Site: brandenburg
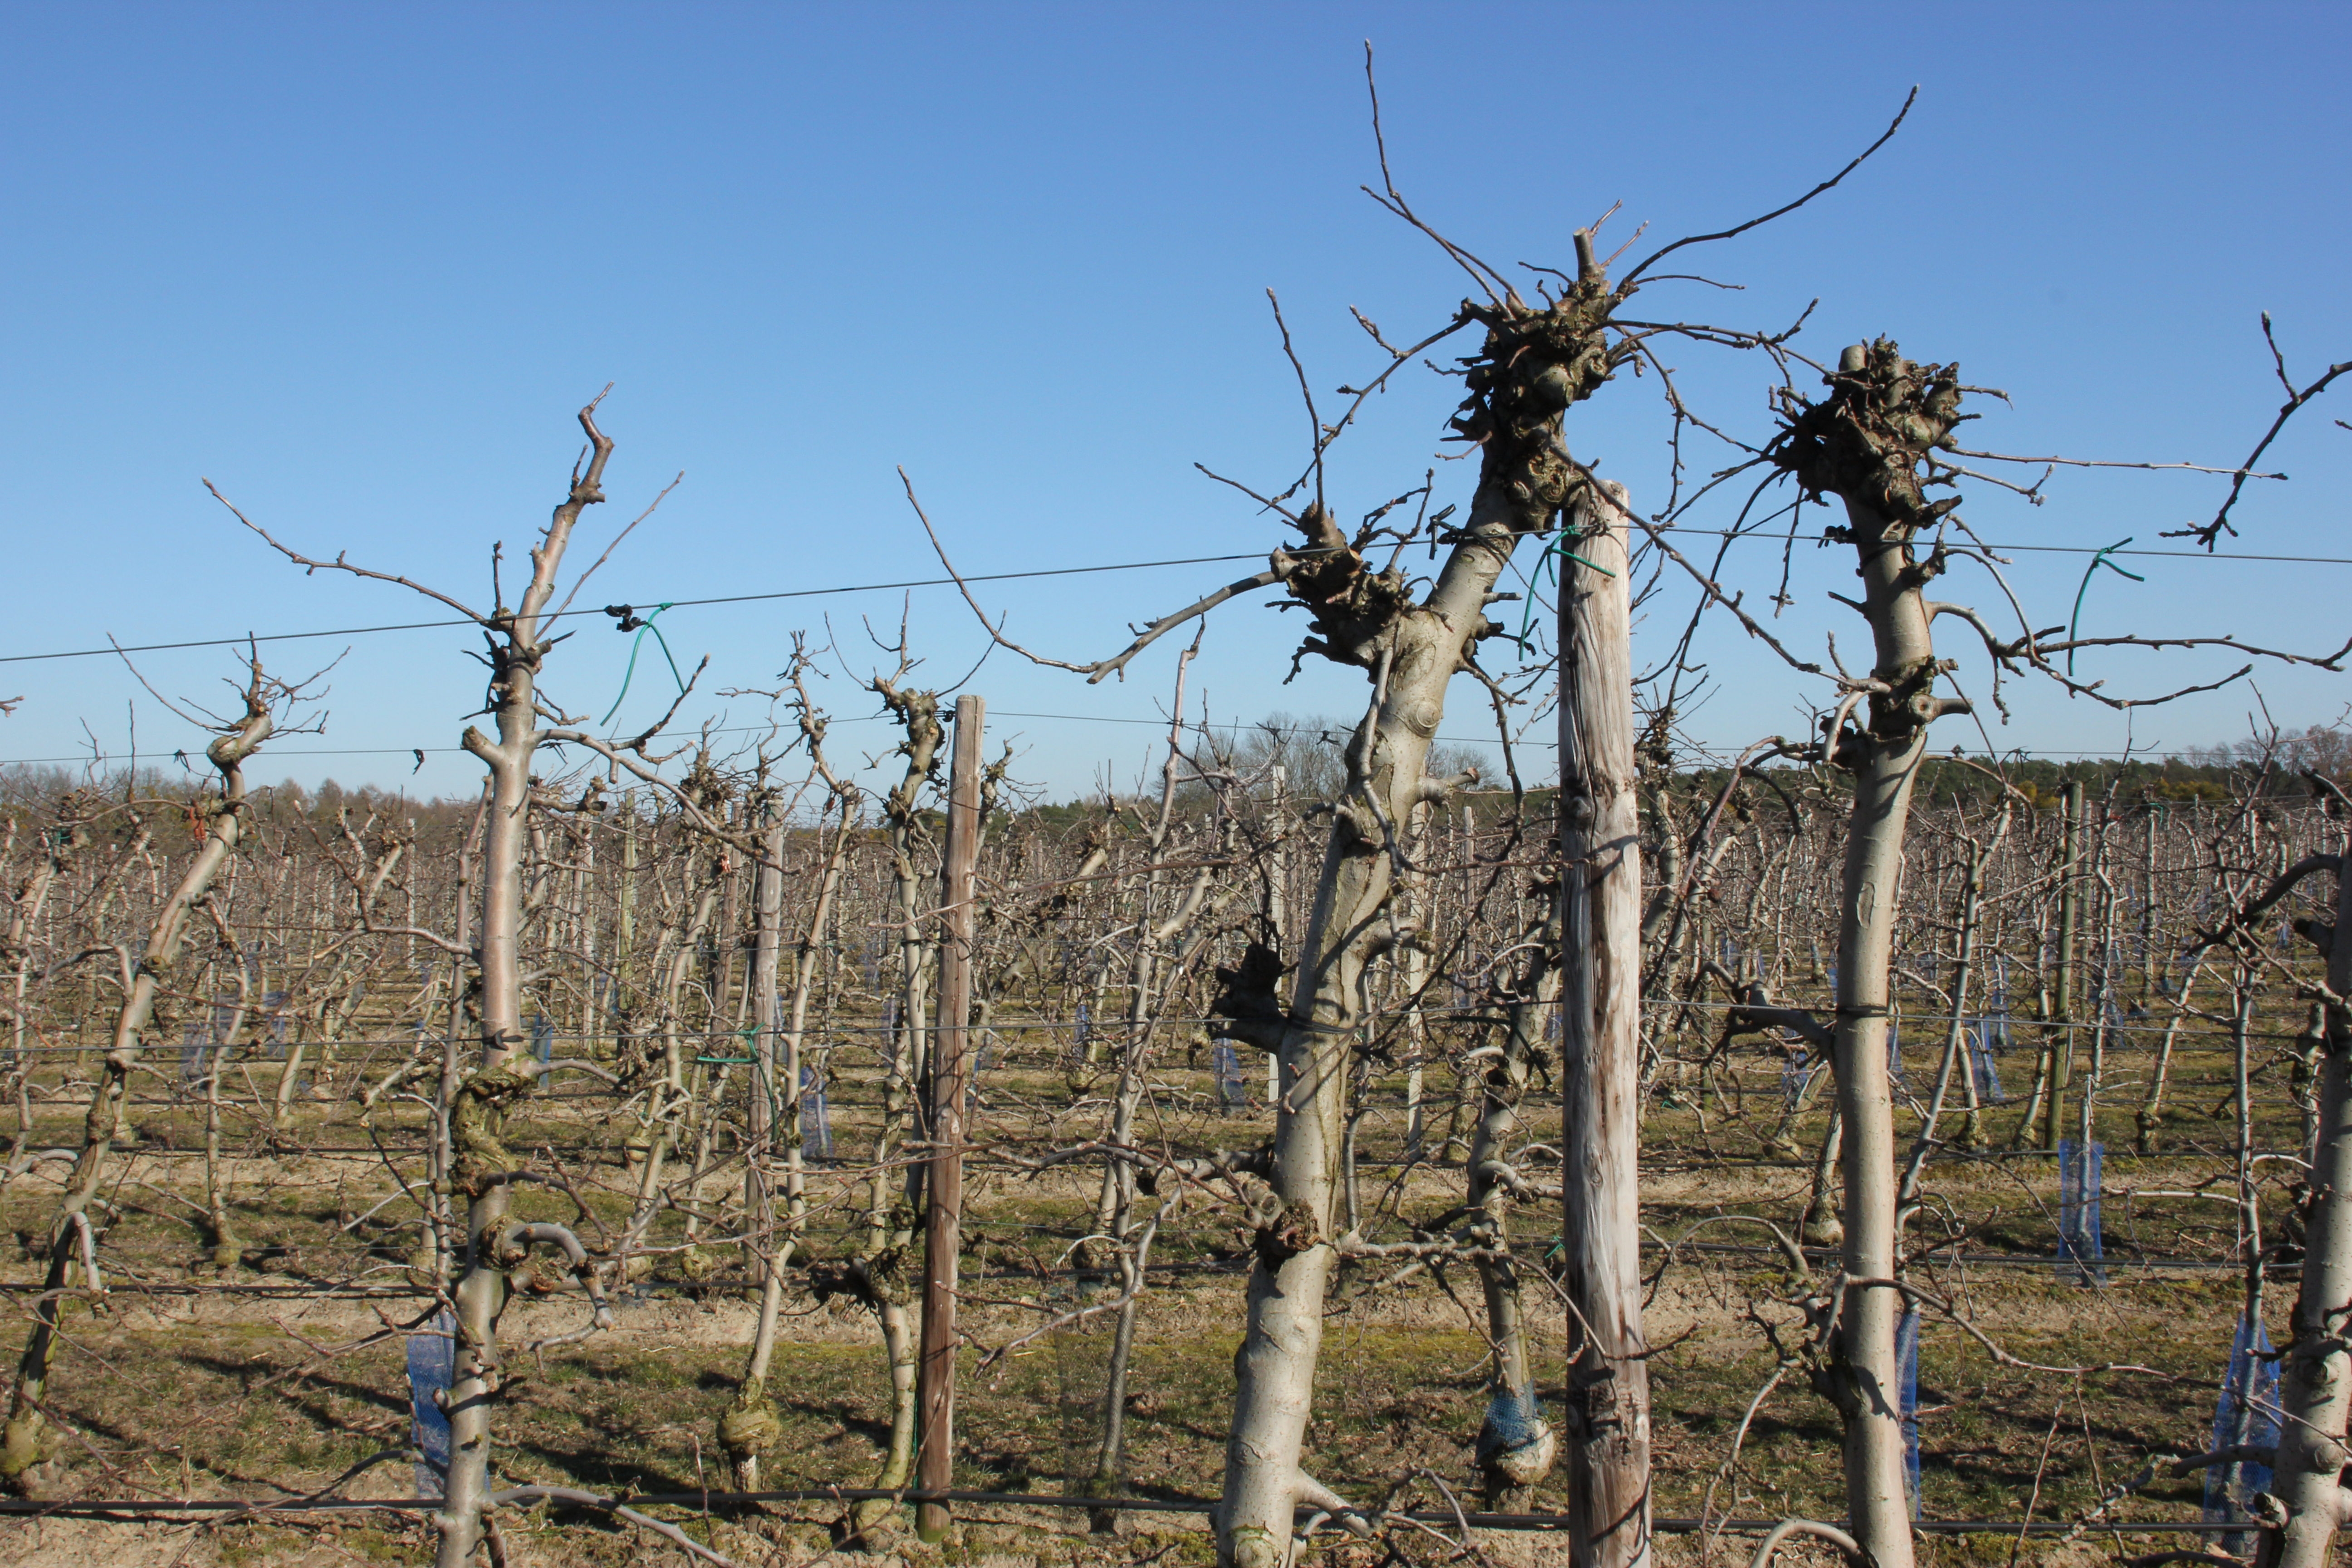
Growth stage (BBCH 03): Bud development